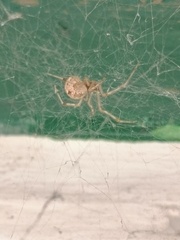
Species: Parasteatoda_tepidariorum